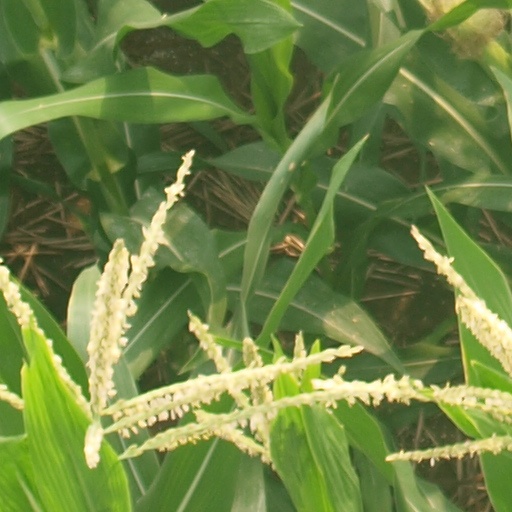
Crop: maize; corn